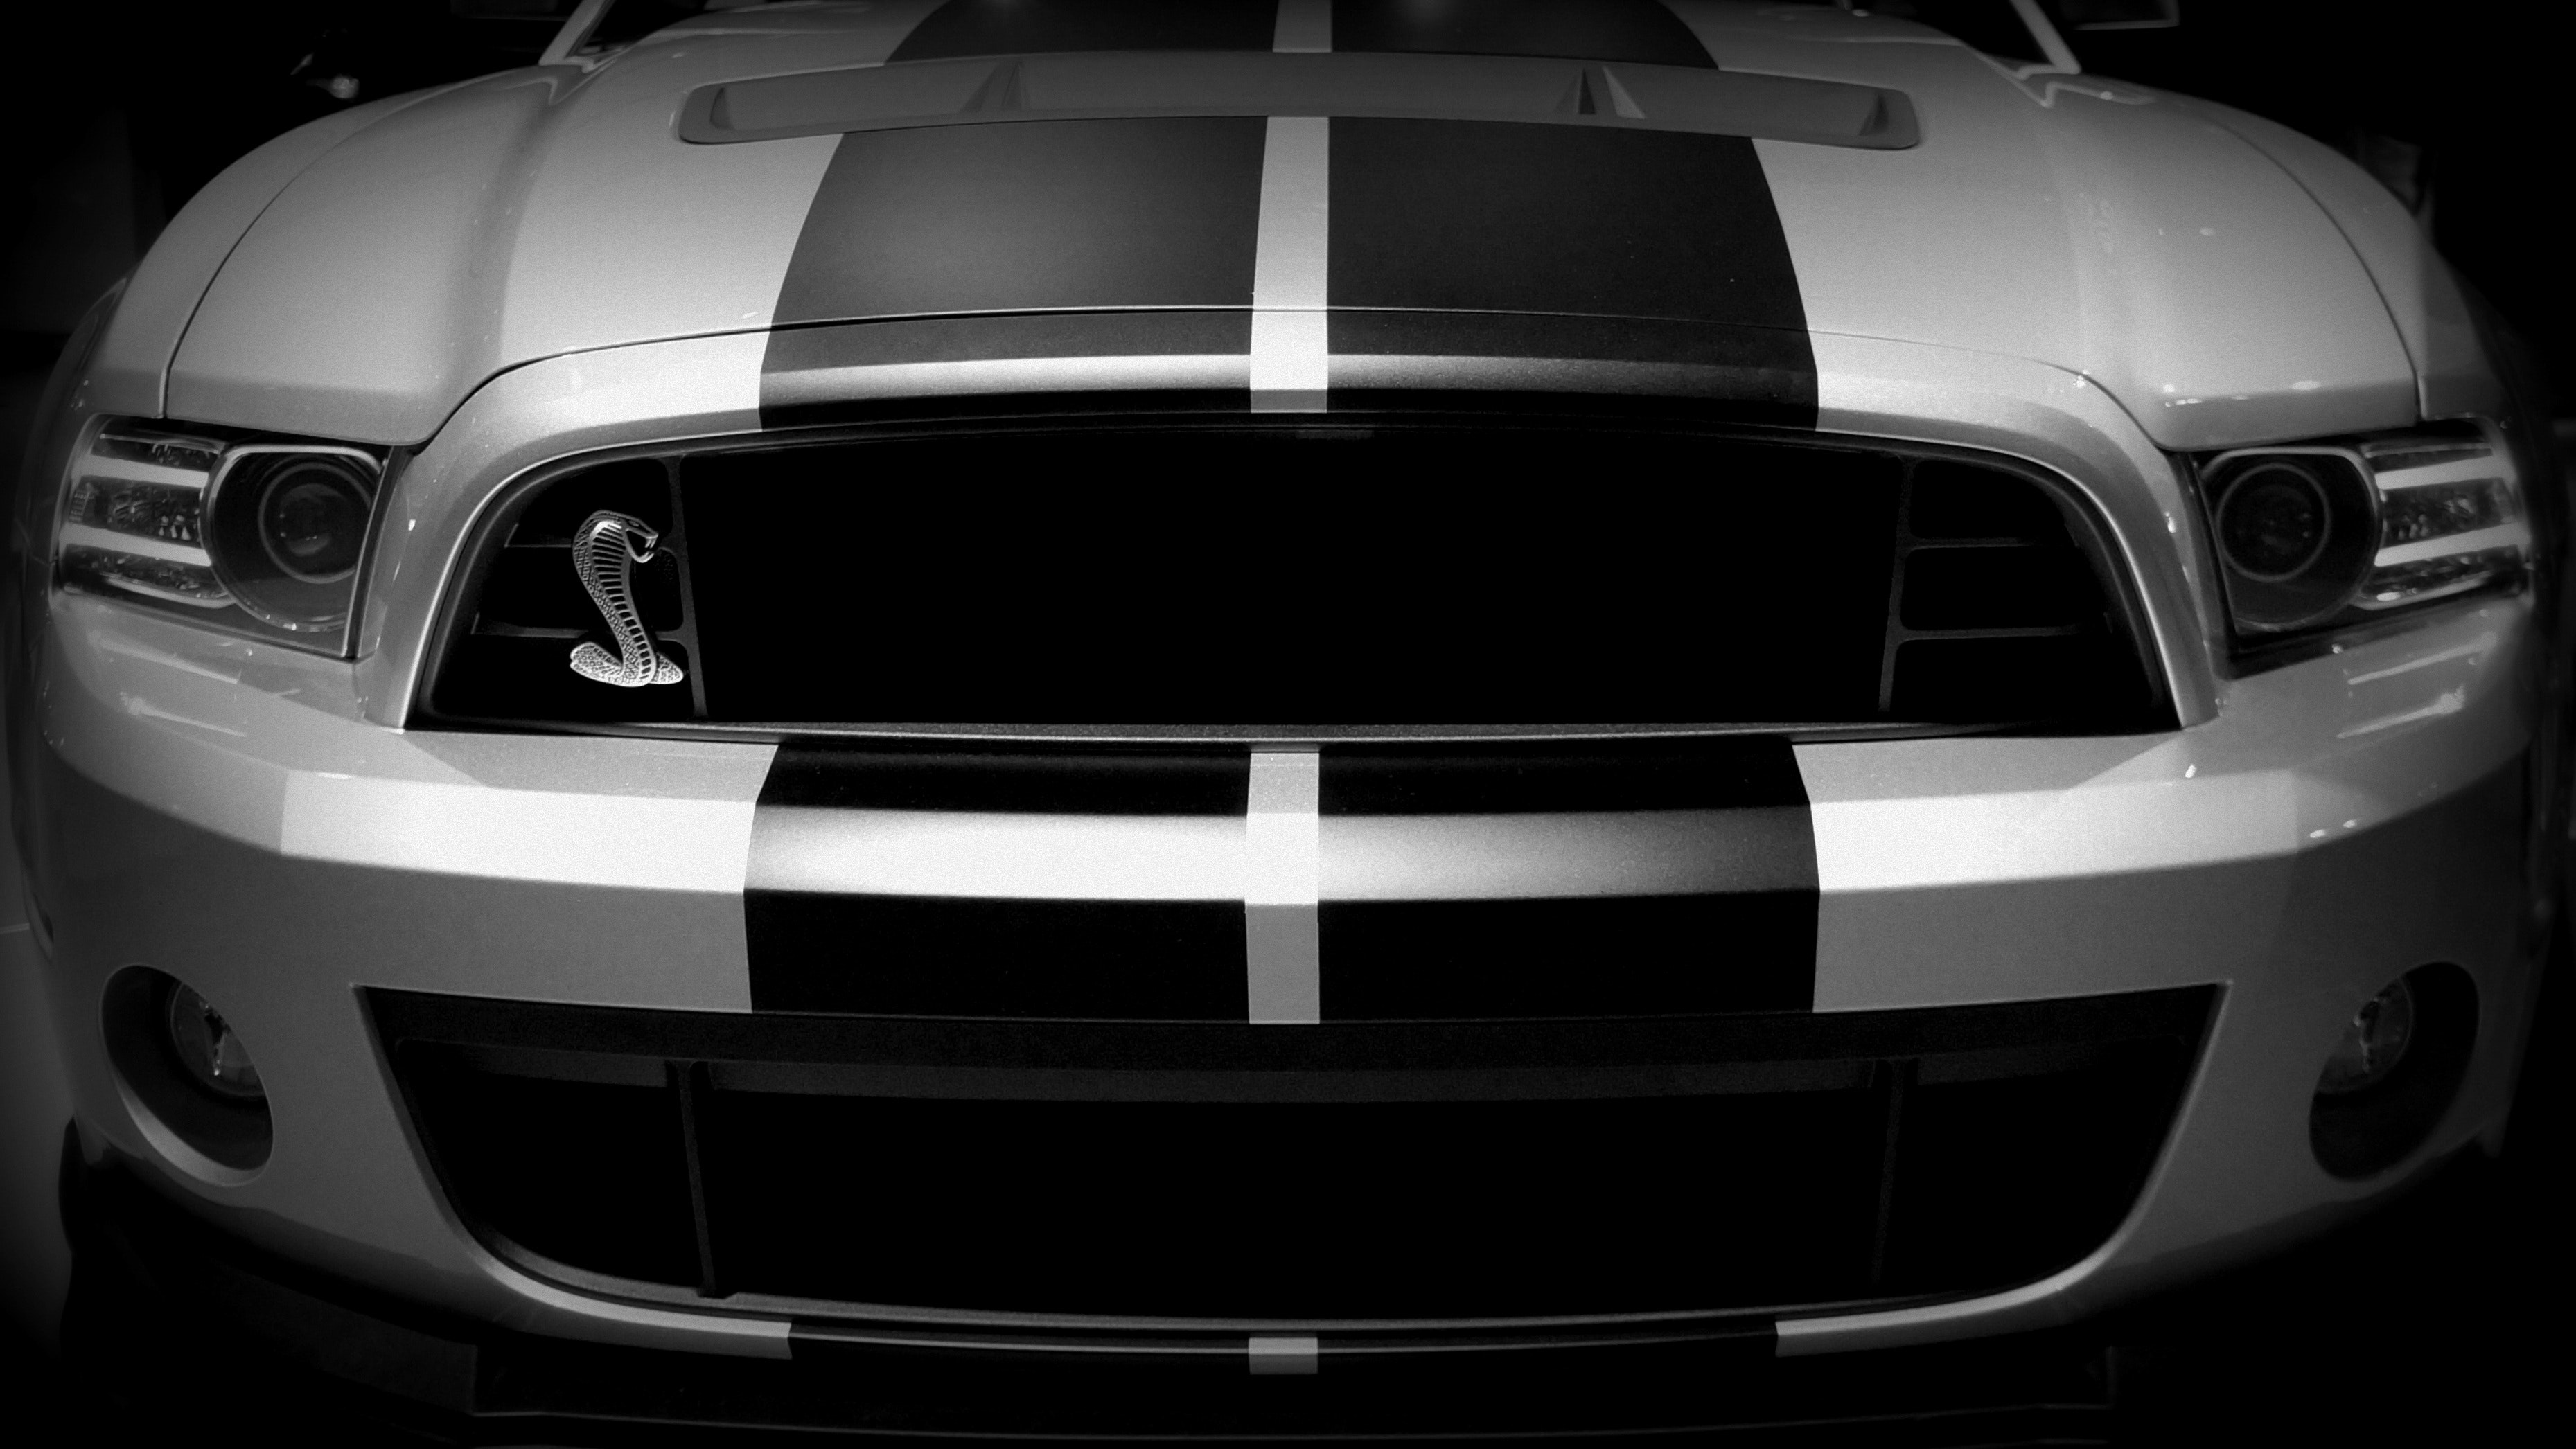
land vehicle, vehicle, car, hood, shelby mustang, headlamp, automotive design, automotive lighting, grille, bumper, automotive exterior, muscle car, coupe, performance car, sports car, city car